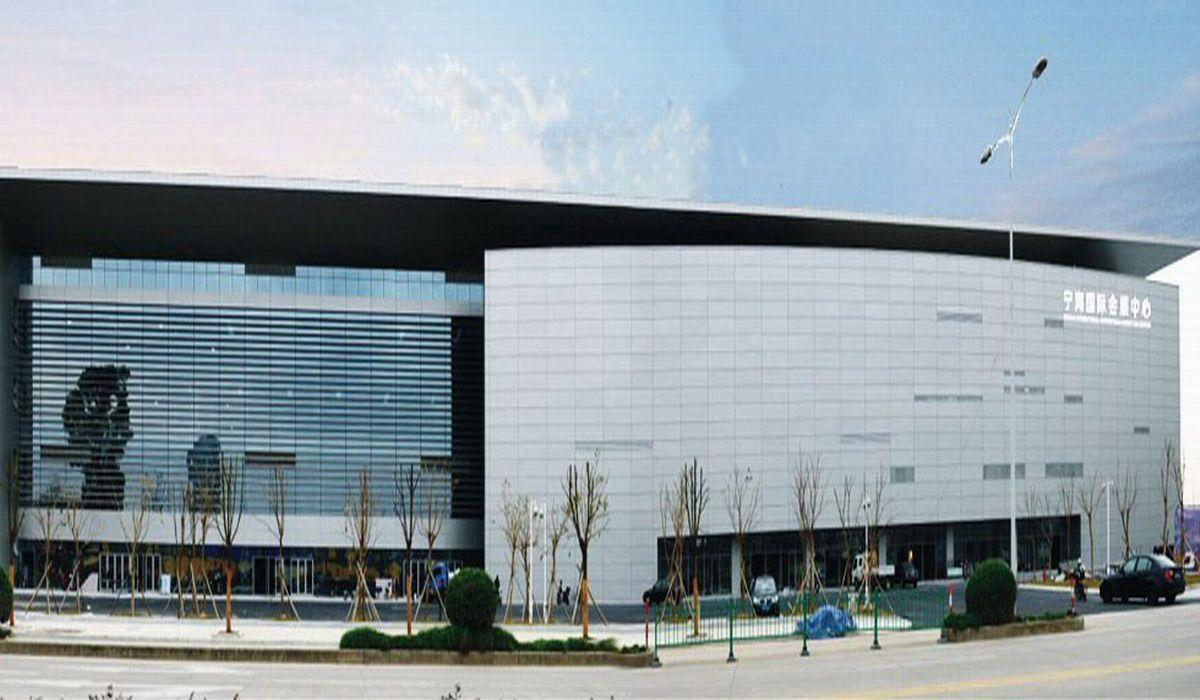
地标名称：宁海国际会展中心
所在城市：宁波市·宁海县